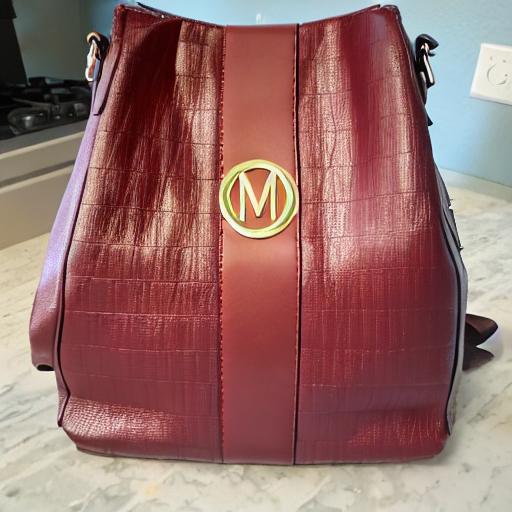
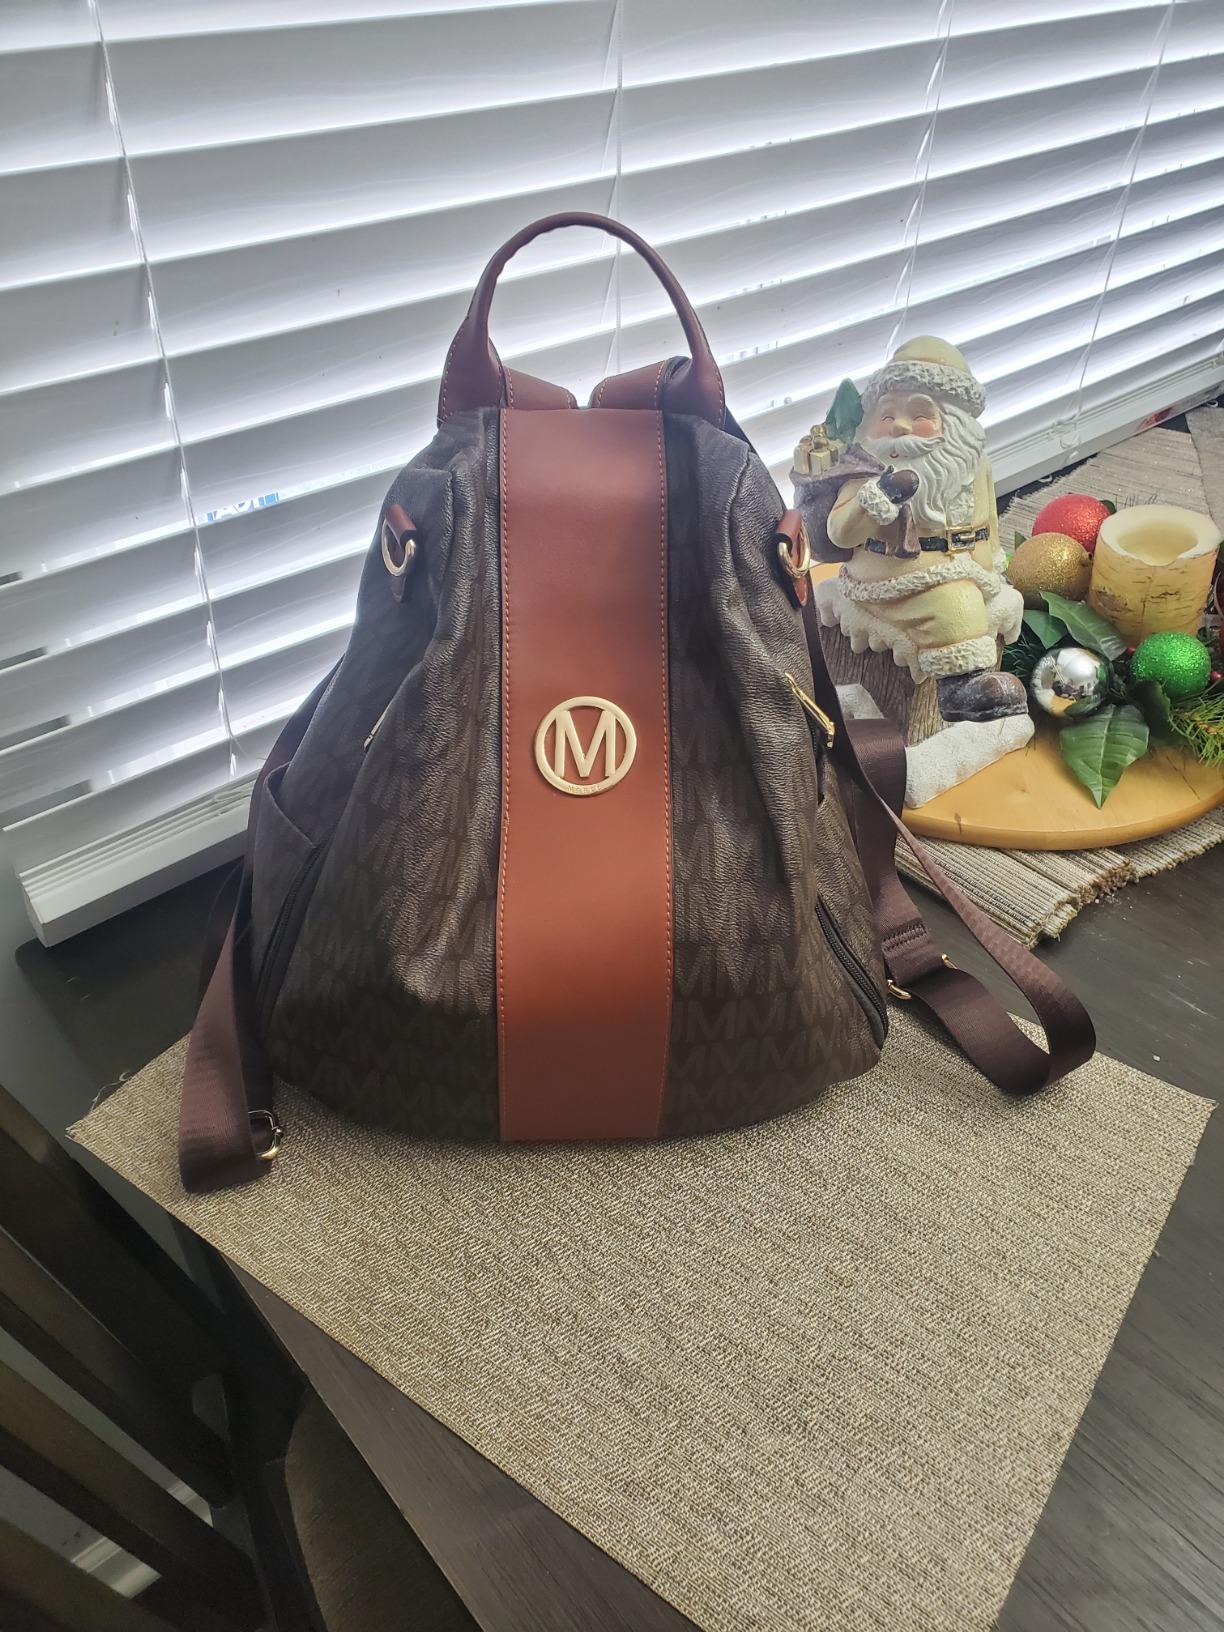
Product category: accessories_handbag
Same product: no